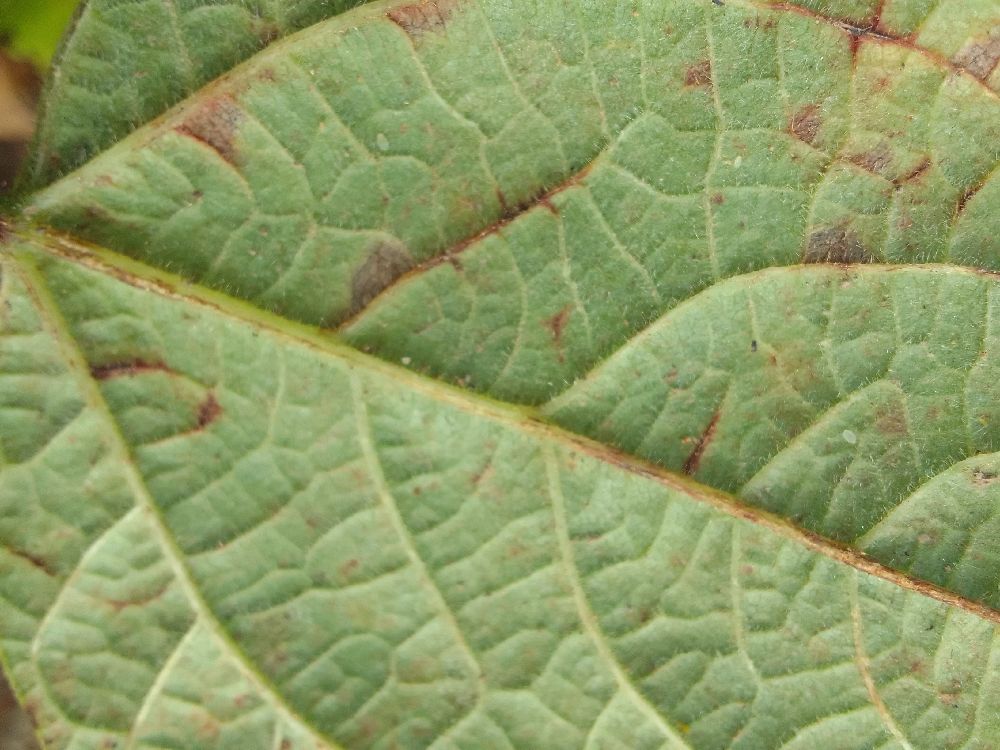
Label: anthracnose